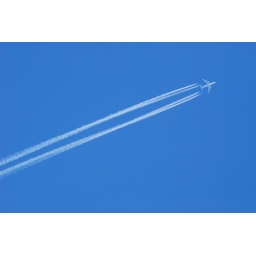
I like the way the trails rotate and cross against the blue sky